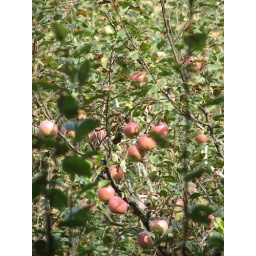
Apple fruit tree near Li Zhi and Wu Zetian's tomb